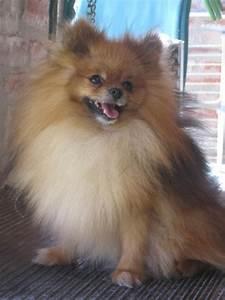
dog